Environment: lab
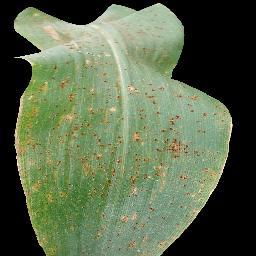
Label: common_rust